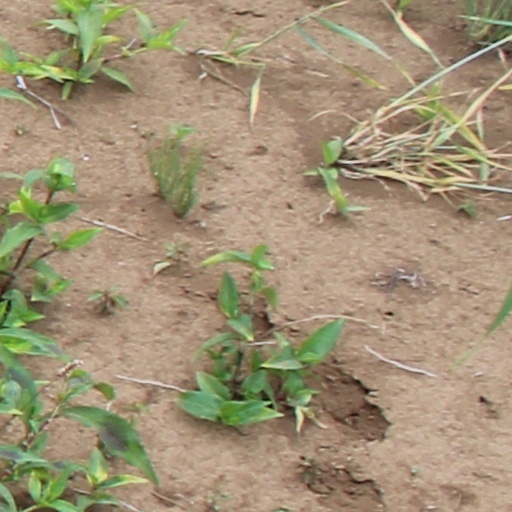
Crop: wheat